Lathom House

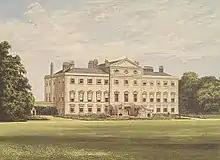
Lathom House, Morris's Country Seats 1880

Lathom House was a large country house in the parish of Lathom in Lancashire, England. Built between 1725 and 1740, the main block was demolished in 1925.